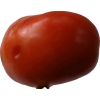
Label: tomato